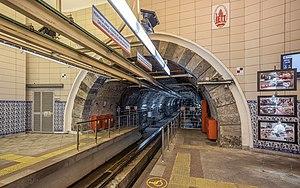
Le Tünel est une ligne de métro d'Istanbul, Turquie. Il s'agit d'un funiculaire souterrain avec deux stations, reliant les quartiers de Karaköy et Beyoğlu. Situé sur la rive nord de la Corne d'Or, le tunnel du métro est à peu près au niveau de la mer et mesure environ 573 mètres de long. Inauguré le 17 janvier 1875, le Tünel est la quatrième ligne de chemin de fer souterraine au monde après le funiculaire rue Terme de Lyon, le métro de Londres et celui d'Athènes. Toutefois la première véritable ligne de métro d'Europe continentale, avec plusieurs stations, a été la ligne 1 du métro de Budapest.